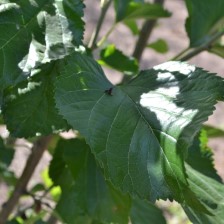
Variety: ChiangMaiBuriram60